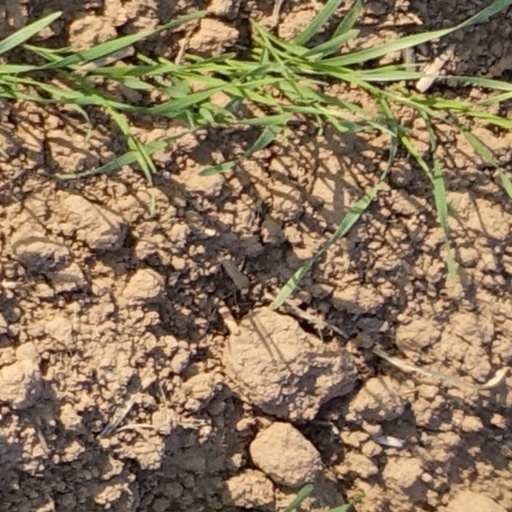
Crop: wheat